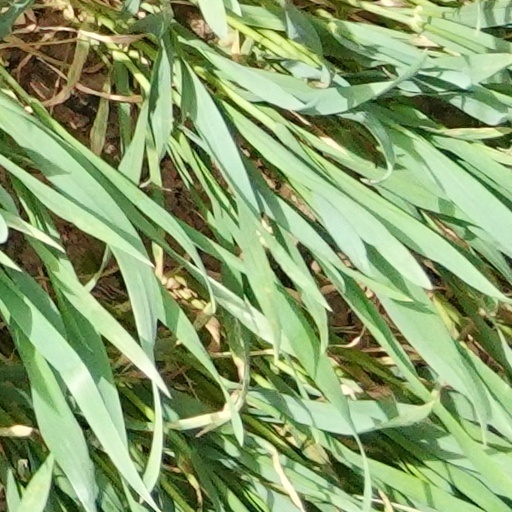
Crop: wheat